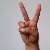
The image shows a hand gesture representing the letter 'V' in Indian Sign Language.